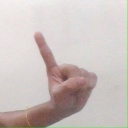
अक्षर: ए